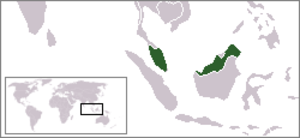
La fièvre du caoutchouc est un épisode important de l’histoire économique et sociale des pays ayant des territoires amazoniens, comme le Brésil, la Bolivie, le Pérou, la Colombie et l’Équateur. Cette fièvre, liée à l’extraction et la commercialisation du caoutchouc, eut comme épicentre la région amazonienne, perturbant le processus colonisateur, attirant les richesses et provoquant des transformations culturelles et sociales, en plus de donner une grande impulsion à des villes amazoniennes telles Iquitos au Pérou, Belém do Pará au Brésil et en particulier à la ville brésilienne de Manaus, qui est encore de nos jours la principale ville amazonienne et la capitale de l’État d’Amazonas. La fièvre du caoutchouc connut son apogée entre 1879 et 1912, suivie longtemps après d’une résurrection dans les années 1942-1945.